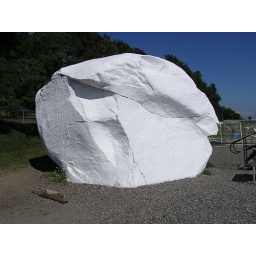
the eponymous white rock of selfsame town in B.C.